Iván Fandiño

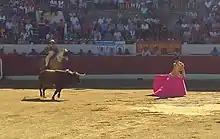
Fandiño in Aire-sur-l'Adour on 17 June 2017, shortly before the incident that killed him

Even if Fandiño lost a significant number of victories because of his irregular handling of the sword, he nonetheless received the award for the best "estocada" (the sword thrust meant to kill the bull) of the Alcalá de Henares fair in 2006.